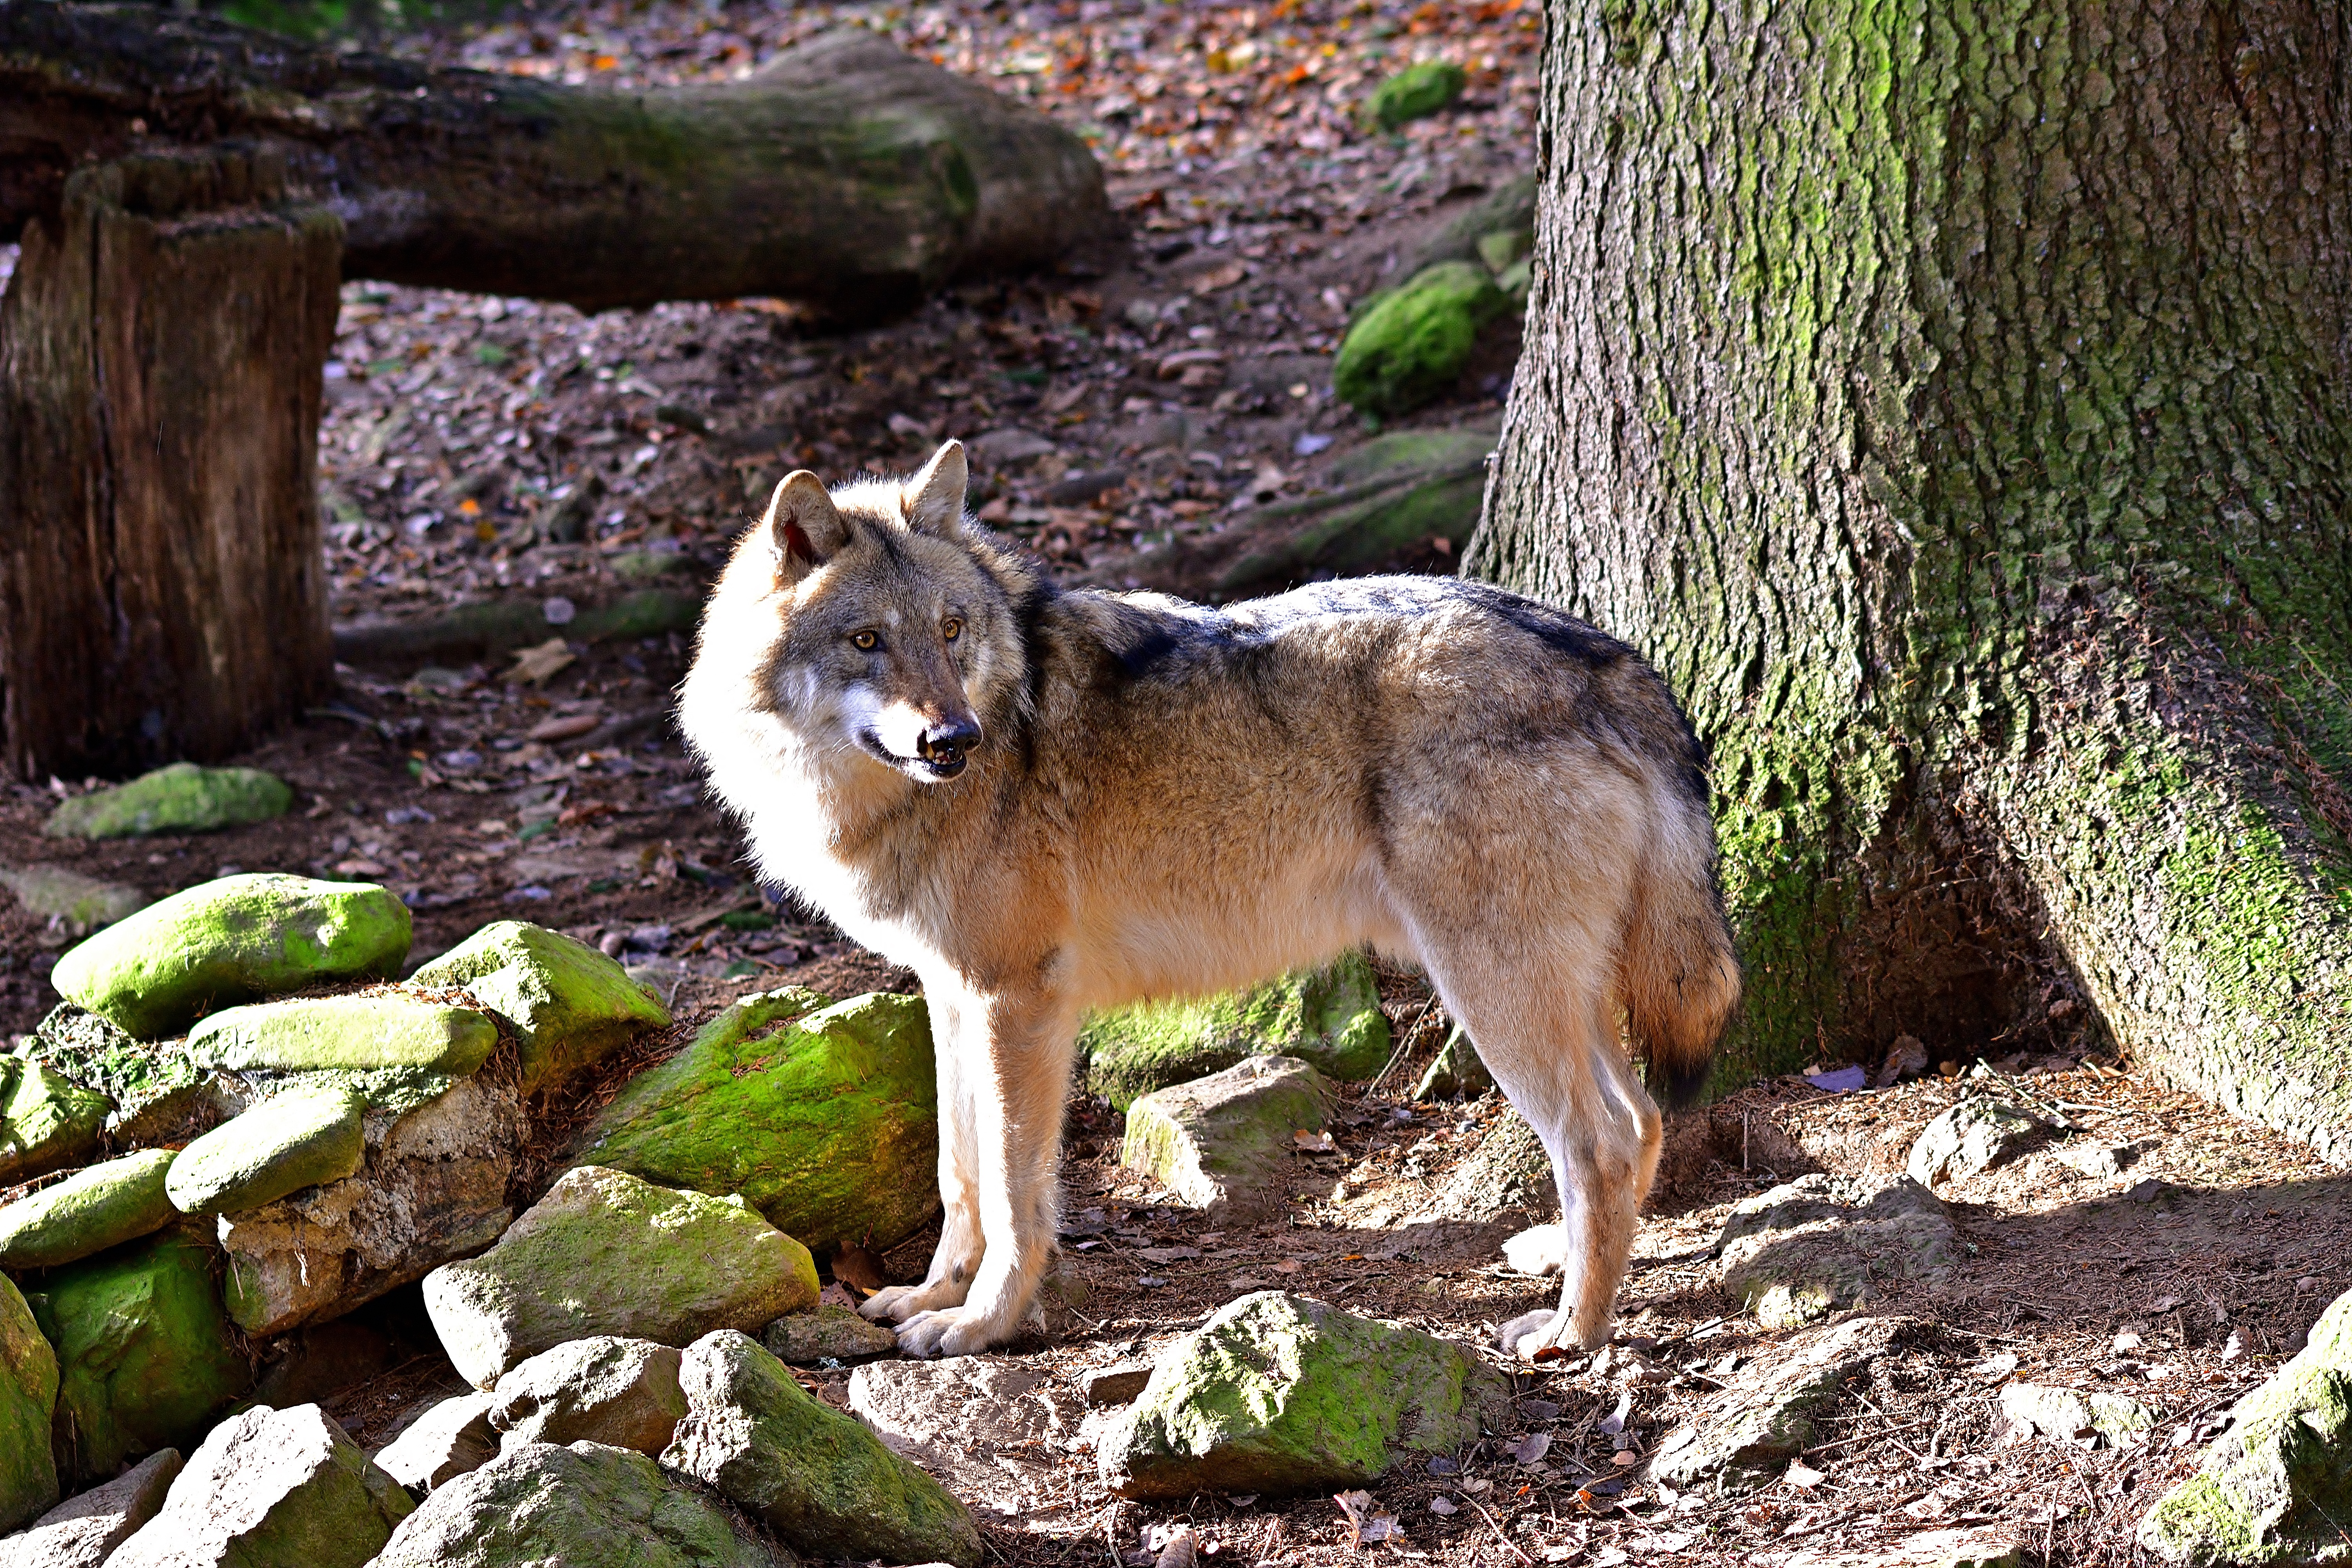
wolf, animal, nature, mammal, vertebrate, canidae, dog, canis, carnivore, wolfdog, saarloos wolfdog, wildlife, czechoslovakian wolfdog, native american indian dog, coyote, dog breed, tamaskan dog, west siberian laika, kunming wolfdog, east siberian laika, red wolf, seppala siberian sleddog, swedish vallhund, canis lupus tundrarum, northern inuit dog, fawn, shikoku